German colonial projects before 1871

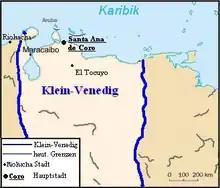
Location of Little Venice

The first German colonial project was a private business initiative. Emperor Charles V ruled German territories as well as the Spanish Empire, and he was deeply in debt to the Welser family of Augsburg. In lieu of repayment the Welsers accepted a grant of land on the coast of present-day Venezuela in 1528, which they called "Little Venice". A small number of German settlers and a larger number of slaves were sent to the colony. Most of the Germans died, and the governors devoted most of their energies to expeditions into the interior to search for El Dorado. In 1556, the Spanish crown revoked the Welsers' privilege and resumed control of the territory. The Welsers were treated as heroes in much 19th century German fiction, and regarded as an inspiration for German colonial projects in the 1880s and 1890s.